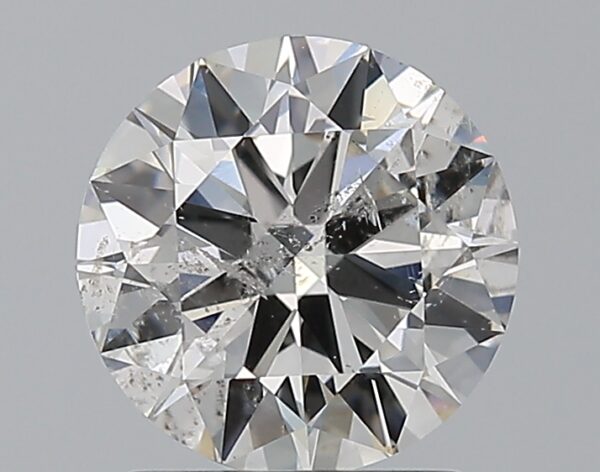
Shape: round
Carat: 1.62
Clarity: SI2
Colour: G
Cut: EX
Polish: EX
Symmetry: EX
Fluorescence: VSL
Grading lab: IGI
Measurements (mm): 7.62 x 7.56 x 4.52